Animal attacks in Latin America

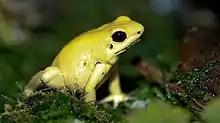
Golden dart frog.

Poisoning with frogs in humans is rare and is restricted to dogs and cats, the species of the Bufonidae family are mainly involved in these cases, they have parotid glands located in the region posterior to the eye socket, they produce and store a white and mucous liquid, accidents occur when dogs bite frogs, releasing the poison that comes into contact with the oral mucosa, symptoms include hyperglycemia, hyperemic mucosa, apathy, vomiting, anxiety, blindness, and death from ventricular fibrillation.